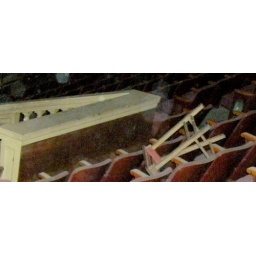
Lorraine scenes visitors sitting in these seats watching a movie Poli Palace Theater